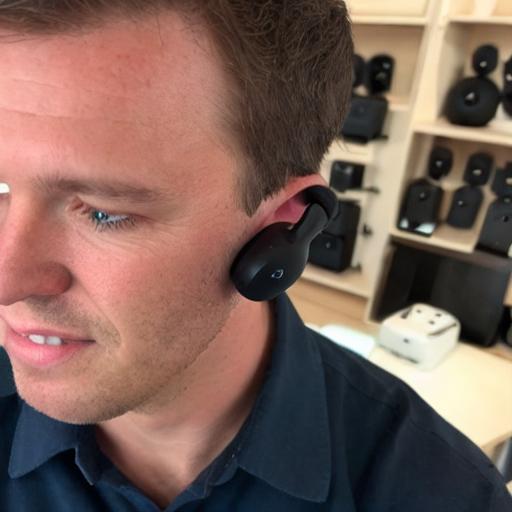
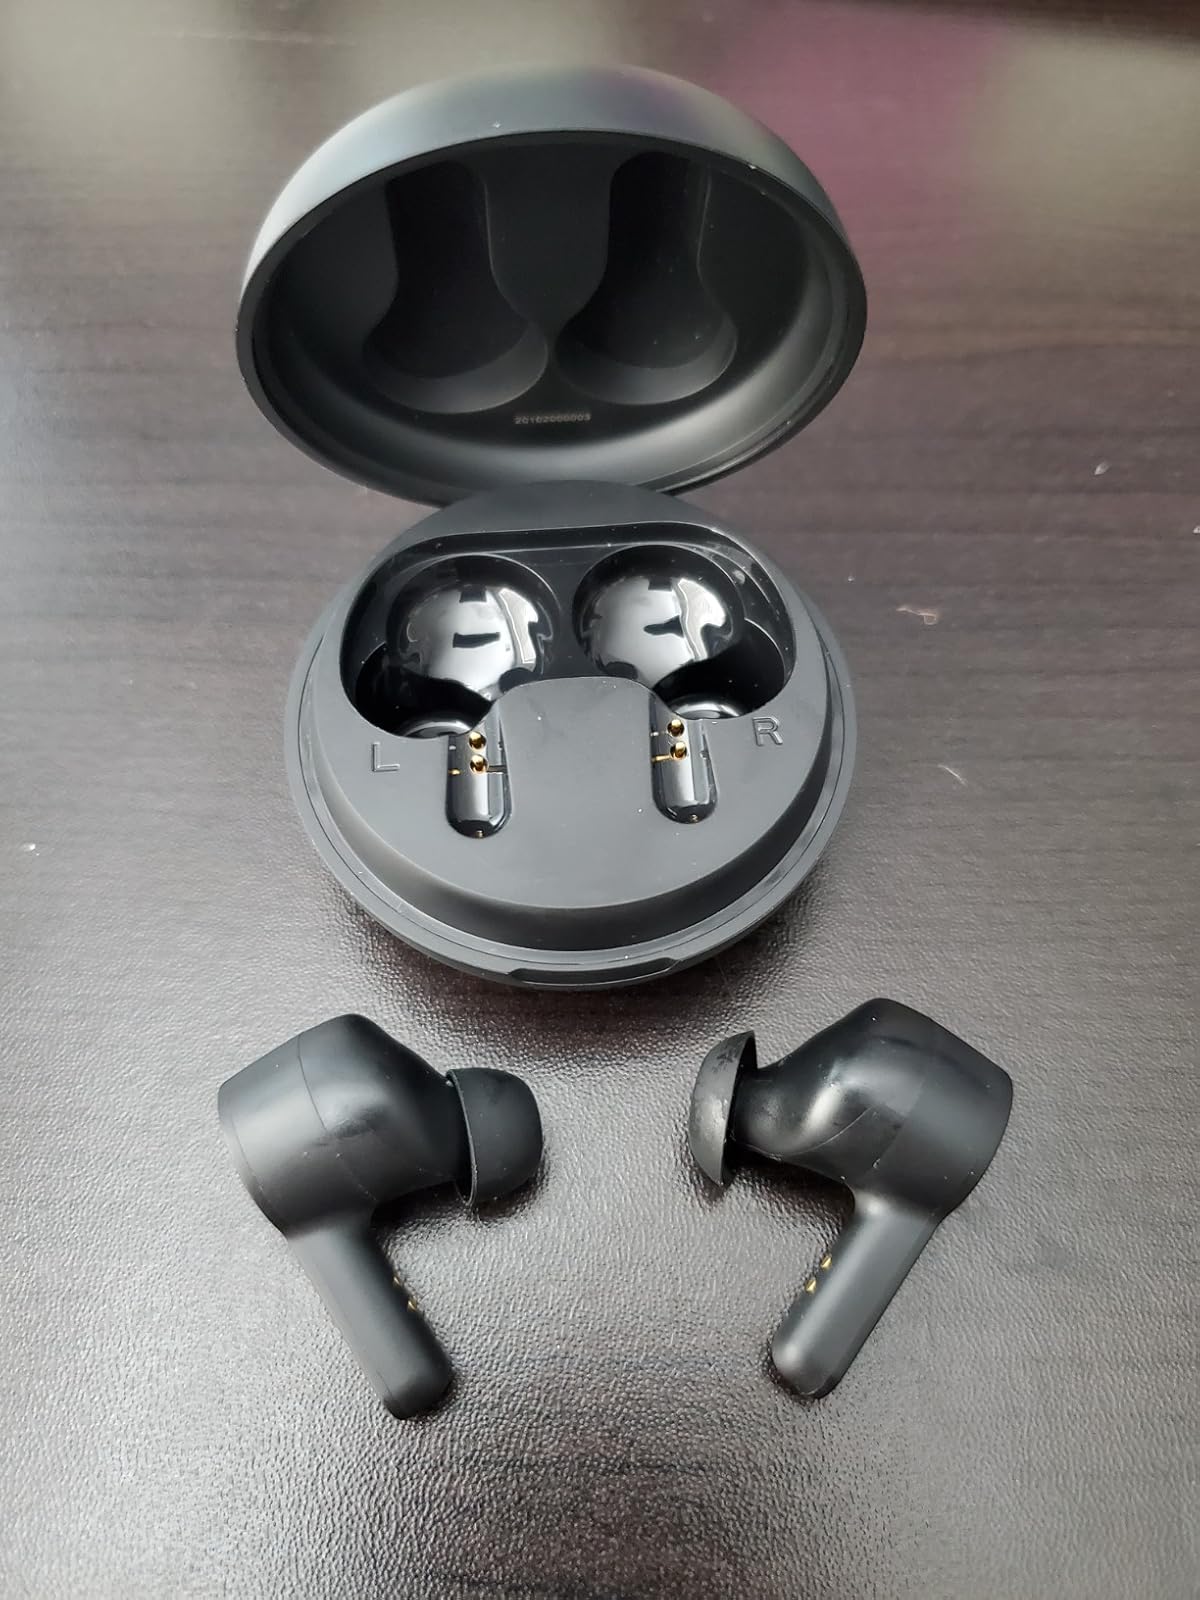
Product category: earbuds
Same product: no